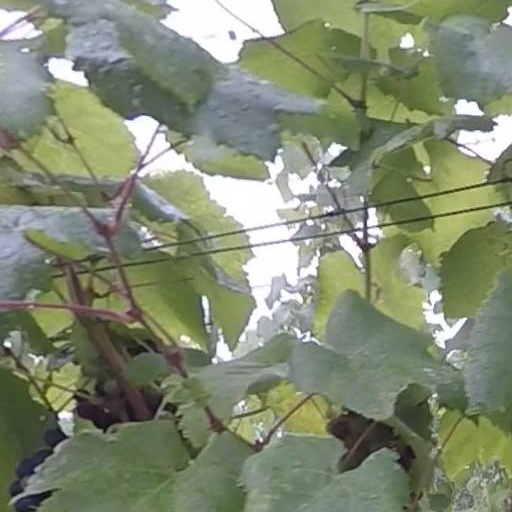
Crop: grape